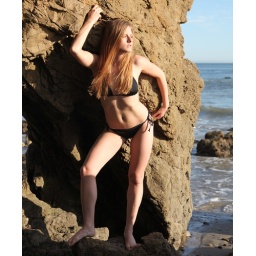
Photoshoot of a pretty model with long blonde hair and blue eyes in a black bikini.